Mansion of Chizhov

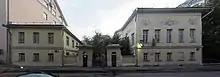

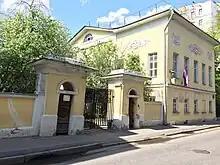
Main house and gates

The mansion of Chizhov is a complex of buildings in the center of Moscow (Staromonetny pereulok, house 20, building 1, 2, 3). Built in the early 19th century in Empire style on the basis of earlier buildings. At present the estate is occupied by the Geological Institute of the Russian Academy of Sciences. The city manor has the status of an object of cultural heritage of federal significance.